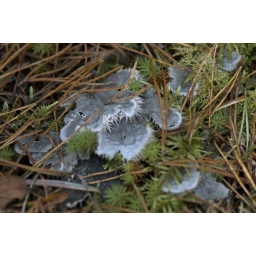
A strikingly blue-grey lichen on the forest floor in the Monduie area of Abernethy Forest south-west of Nethy Bridge, Moray, Scotland.